Sunset and Sawdust

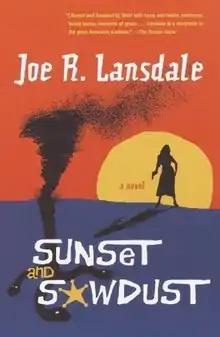

Sunset and Sawdust is a crime filled "whodunit" type novel by Joe R Lansdale published in 2005 by Vintage Crime/black Lizard.